The Bridge of Sighs (poem)

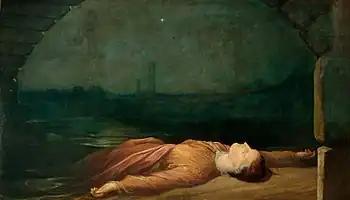
One illustration based on the poem: "Found Drowned", George Frederic Watts, c. 1850

"The Bridge of Sighs" is an 1844 poem by Thomas Hood concerning the suicide of a homeless young woman who threw herself from Waterloo Bridge in London.